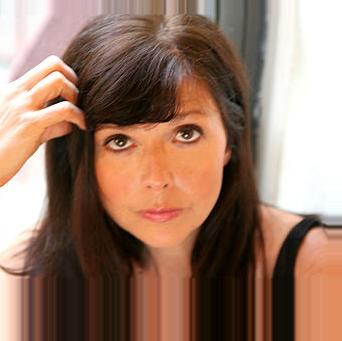
Age: 43